University of Montenegro

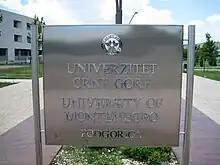
Former logo sign of the University of Montenegro, used until 2016.

In 2017 the University of Montenegro reformed the system of studies and adopted the new 3+2+3 system, instead of the previous 3+1+1+3. In 2017, 160 study programmes have been accredited at all study levels, of which 114 are at bachelor and postgraduate studies, 14 applied studies, and 25 doctoral programmes. Also, eight interdisciplinary study programmes are accredited, of which one is at the doctoral level and seven at the masters level. All bachelor study programmes are accredited as three-year study programmes (180 ECTS points), while having, at the most, two modules in their VI semester. They are organized as either academic or applied studies. Exempted from this rule are the regulated professions, which have implemented the EU directives about the duration of their bachelor studies, so that bachelor studies in medicine and dentistry last 6 years, while pharmacology and architecture last five years.